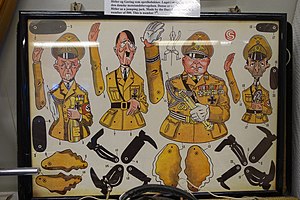
Frederik Bramming / Sprællemænd
Brammings karikaturer af Ribbentrop, Hitler, Göring og Goebbels som sprællemænd udkom i 1945.